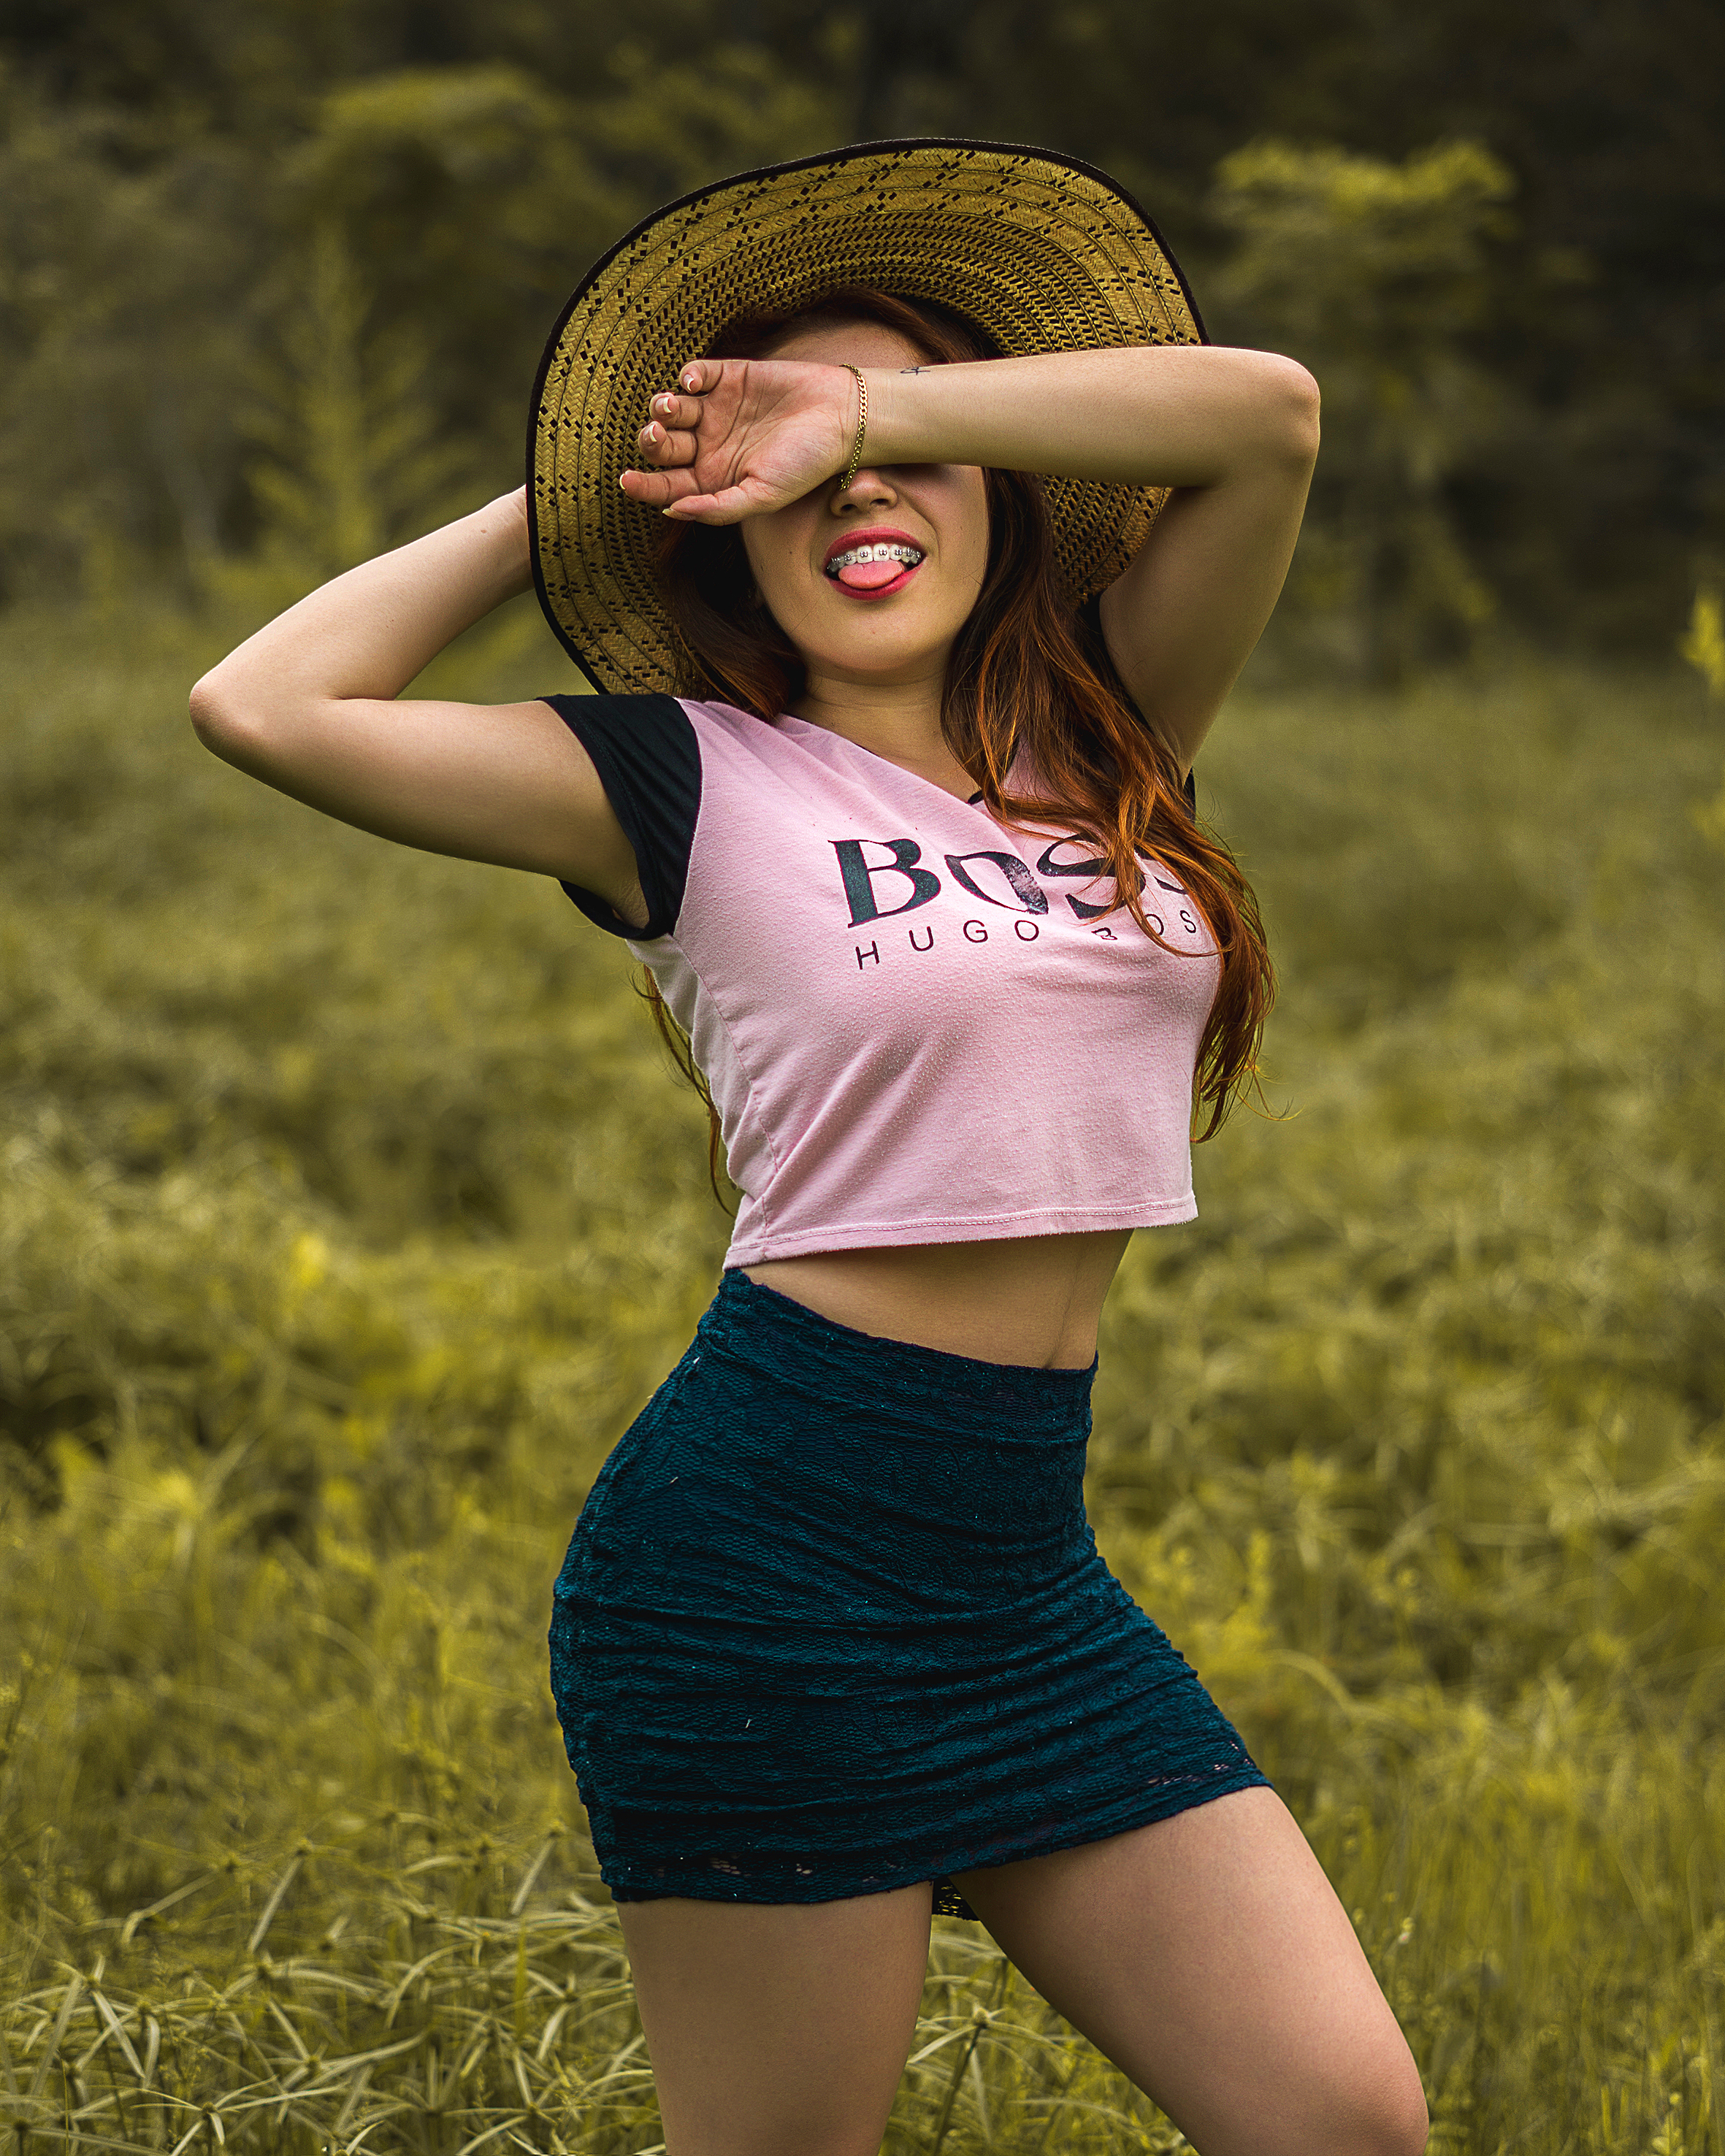
woman, field, crops, cute, peasant, hat, skirt, cultivation, People in nature, clothing, beauty, green, lady, photo shoot, grass, yellow, model, shorts, fashion, long hair, brown hair, photography, waist, leg, smile, headgear, human leg, happy, summer, fun, abdomen, meadow, jean short, fashion accessory, grassland, sunlight, flash photography, trunk, knee, style, thigh